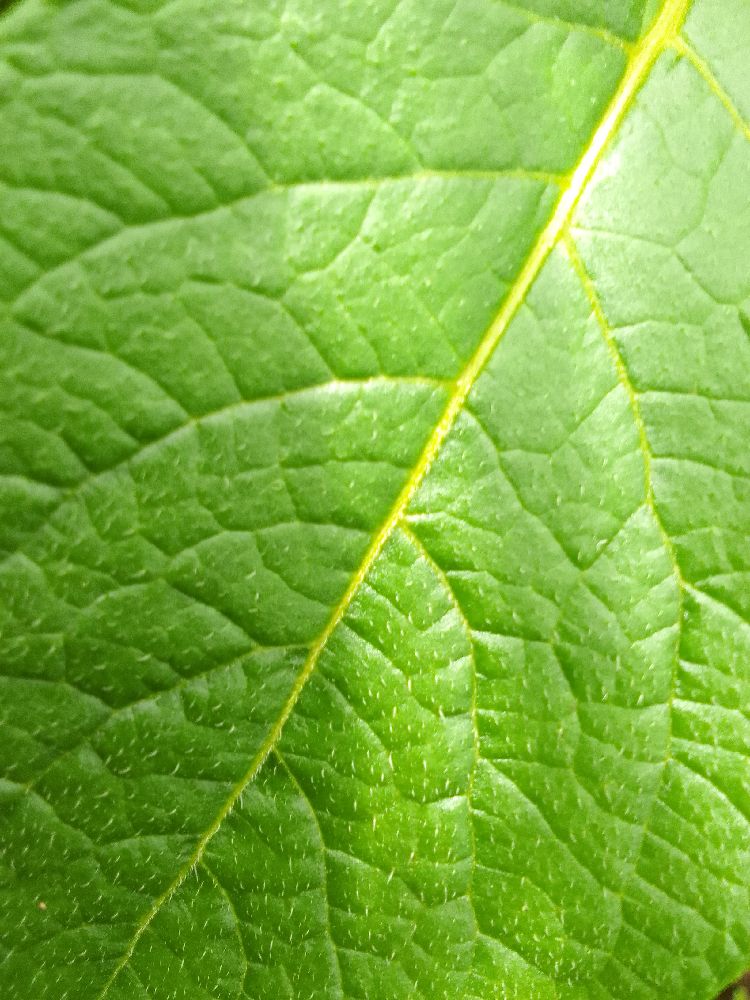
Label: Healthy